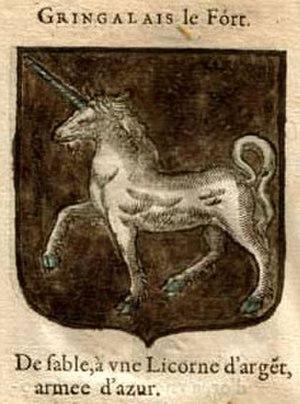
Gringalais le Fort